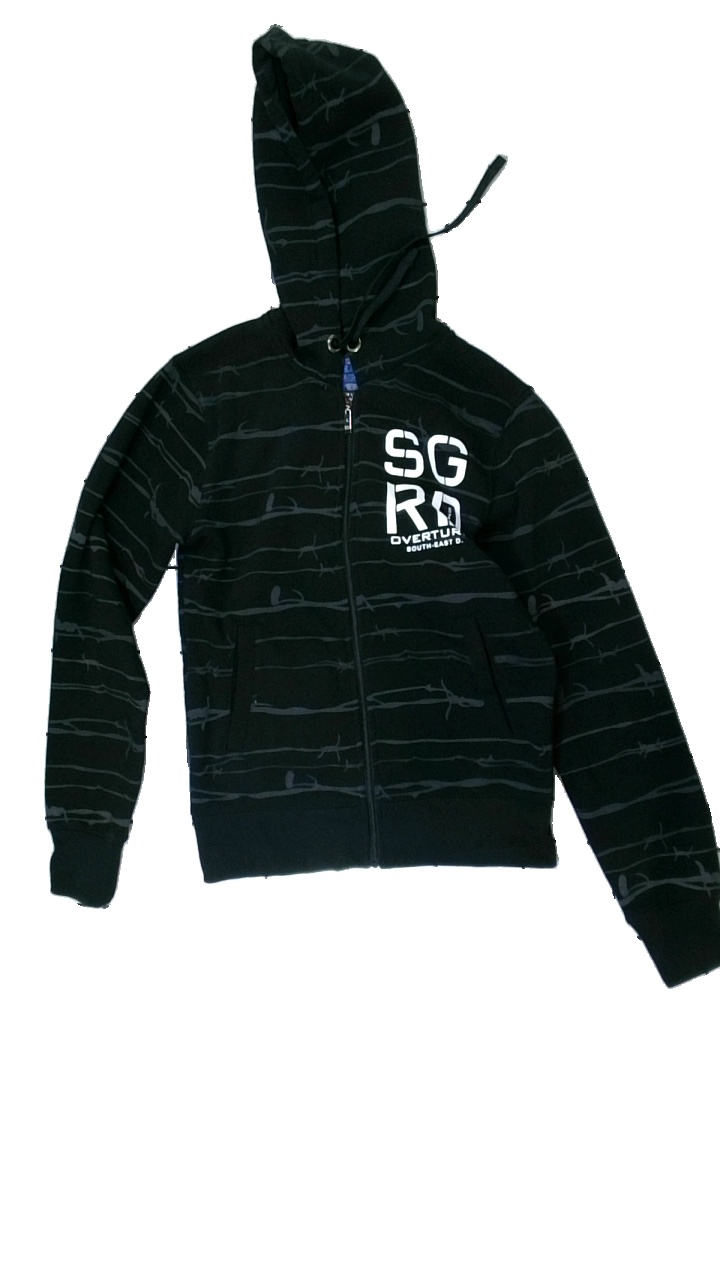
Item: Hoodie (Men)
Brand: L&d Seashore
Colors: White, Black, Grey
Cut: Regular
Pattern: Striped
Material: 100% polyester
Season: All
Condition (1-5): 3
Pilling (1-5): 3
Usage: Export
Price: <50